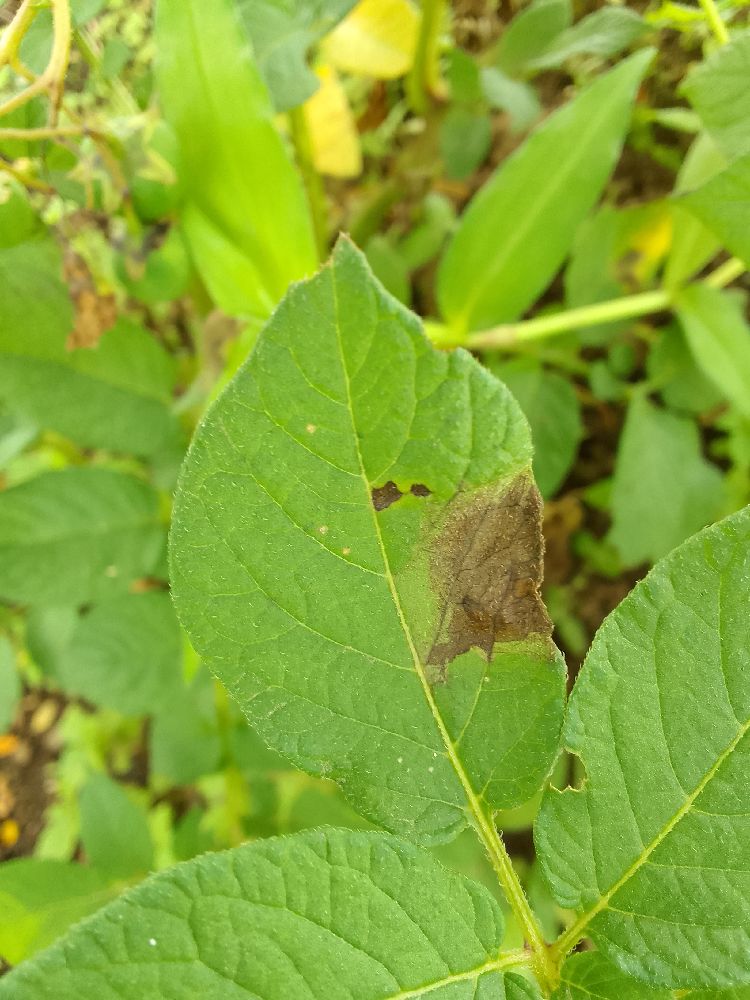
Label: Late blight